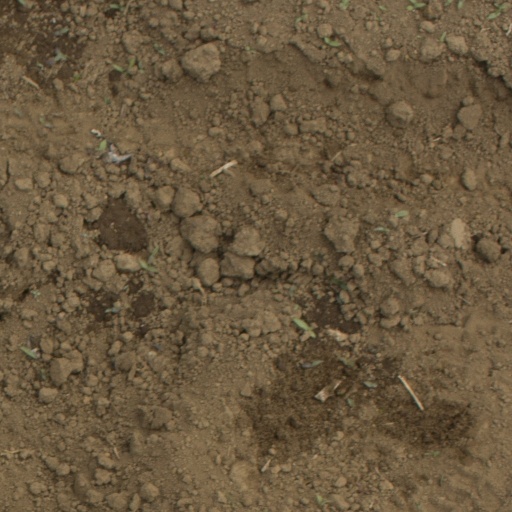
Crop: Jerusalem artichoke